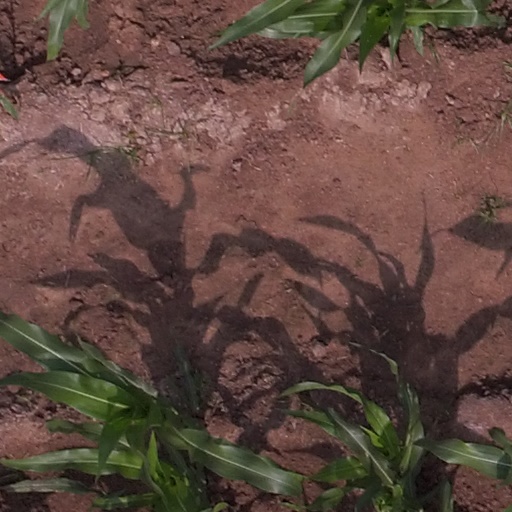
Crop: maize; corn